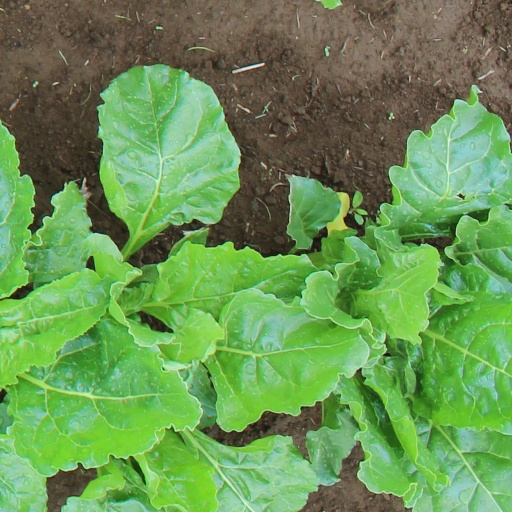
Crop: sugar beet